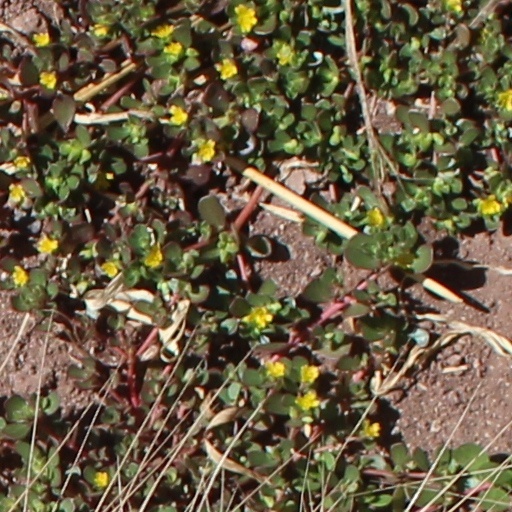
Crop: wheat